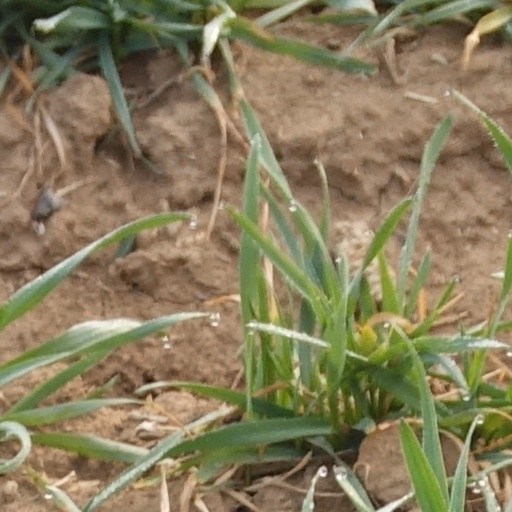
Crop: wheat